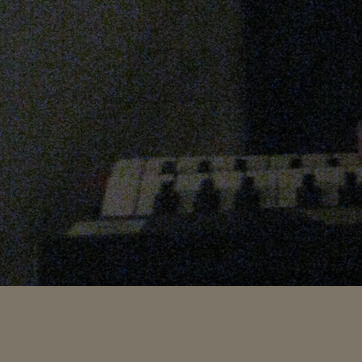
Material: plastic